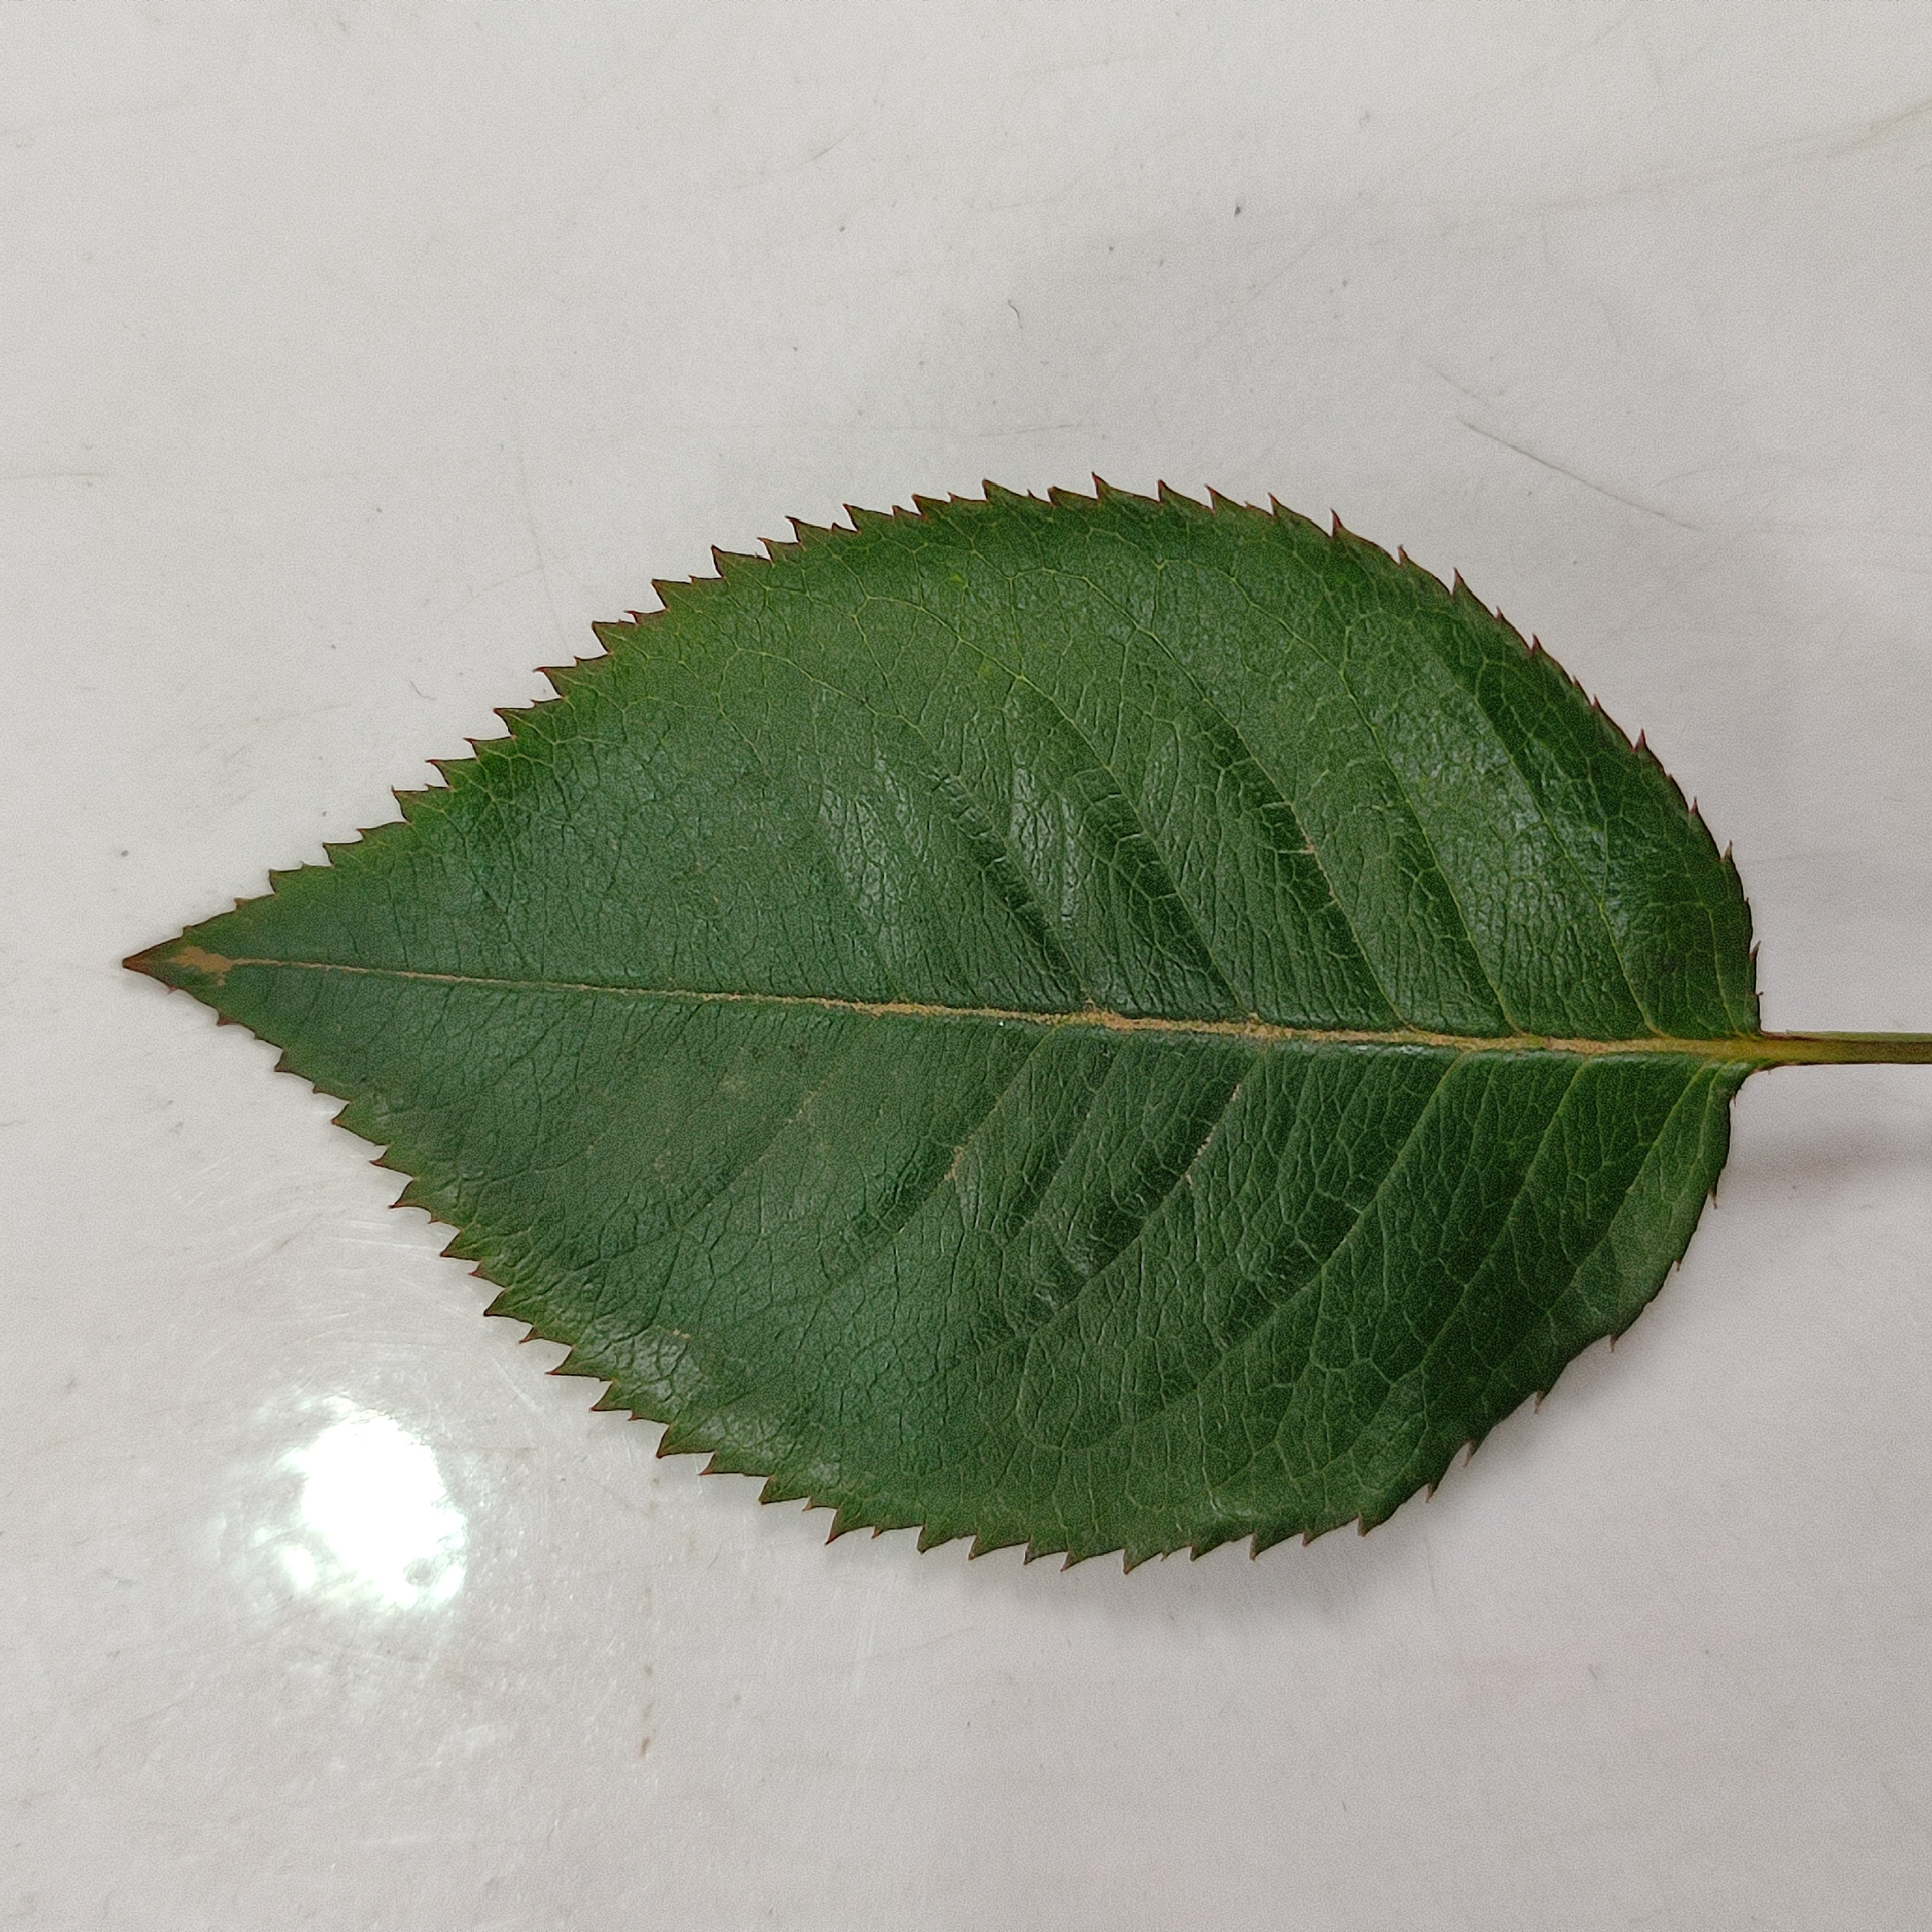
Label: Healthy Leaf